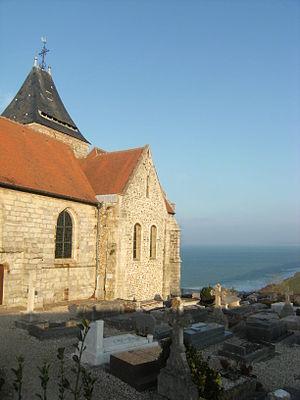
Saint Valery ou Walaricus, abbé de Leuconay et mort à Leuconay est un religieux franc, fondateur de l'abbaye de Saint-Valery-sur-Somme.